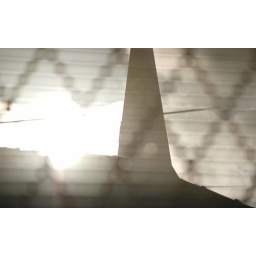
This is taken through a venetian blind out of a leaded window, with the Church tower in focus.